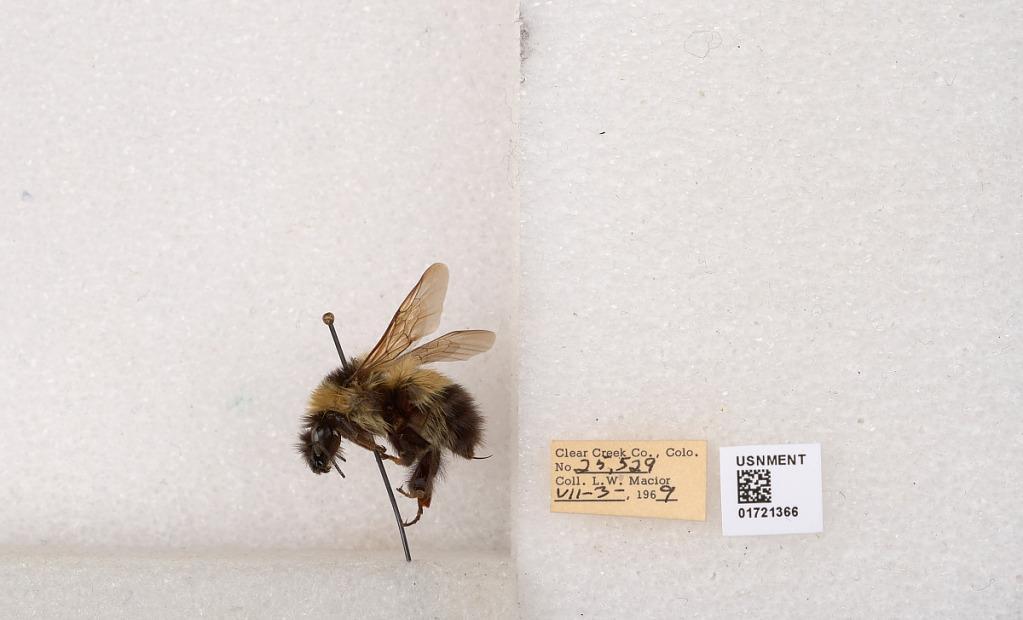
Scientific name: Bombus kirbyellus
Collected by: L. Macior
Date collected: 1969-7-3
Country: United States
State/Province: Colorado
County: Clear Creek
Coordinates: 39.6891, -105.644